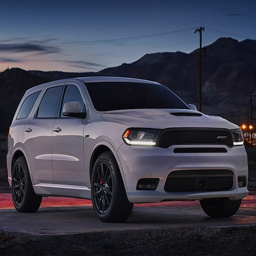
automotive industry business has a quarter - mile time !